Committee of Nine

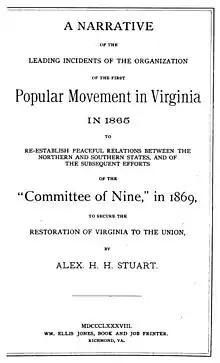
A narrative of the leading incidents of the organization of the first popular movement in Virginia in 1865 to re-establish peaceful relations between the northern and southern states, and the subsequent efforts of the "Committee of Nine," in 1869, to secure the restoration of Virginia to the Union.

Alexander H. H. Stuart wanted to get rid of the disenfranchisement clauses (which Conservatives particularly disliked, and moderate Republicans thought abrogated General Grant's terms given to Confederate General Robert E. Lee) before the referendum was held. Stuart wrote a letter to outline his plans and publicize his objections concerning the clauses. He argued for universal amnesty and for the creation of another constitution with the disenfranchisement clauses to present to the Congress. His letter was published in the Richmond papers under the pseudonym, "Senex."